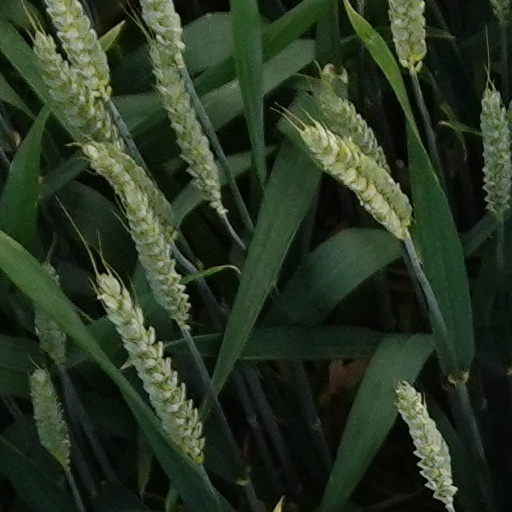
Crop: wheat